The Act of Killing

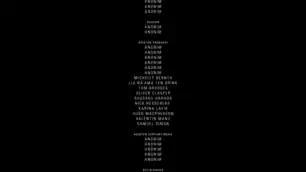
Indonesians who participated in the film were credited as "Anonymous" ("Anonim" in Indonesian) out of fear of legal and extrajudicial punishments.

Filmmakers Werner Herzog and Errol Morris were credited as executive producers for "The Act of Killing". At an airport in London, another executive producer André Singer directed Oppenheimer to Herzog, whom he has also worked with, to preview eight minutes of the film; he immediately displayed interest. Several months later, Herzog via telephone was angered by Oppenheimer trying to shorten the film, intendedly to make it accessible for a wide audience and film festivals. He then agreed on the trimming, but assisted editing so as to not remove crucial elements (he marked scenes by three levels of importance), and analyzed three or four rough cuts with Oppenheimer. Herzog constantly reassured the worrisome Oppenheimer on the quality of the film. Morris, meanwhile, had known Oppenheimer for 20 years, and saw the early clips circa 2010.